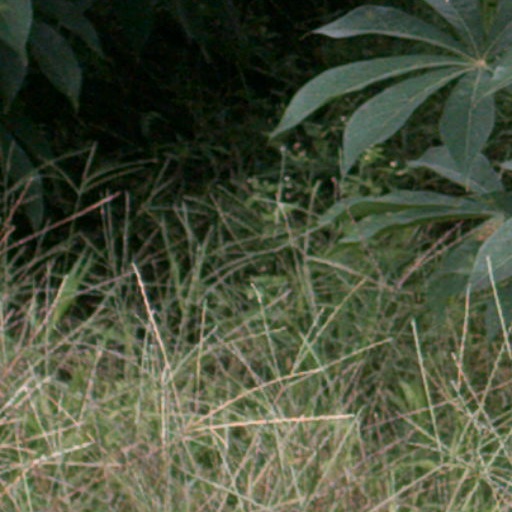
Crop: cassava